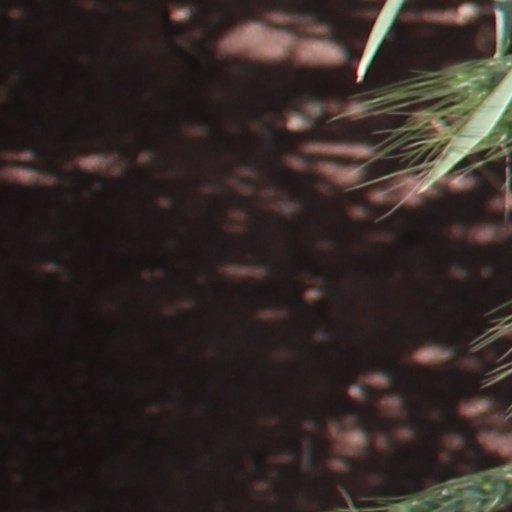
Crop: wheat